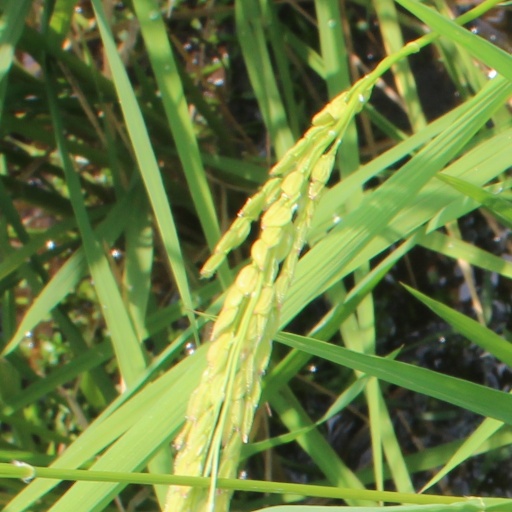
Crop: rice